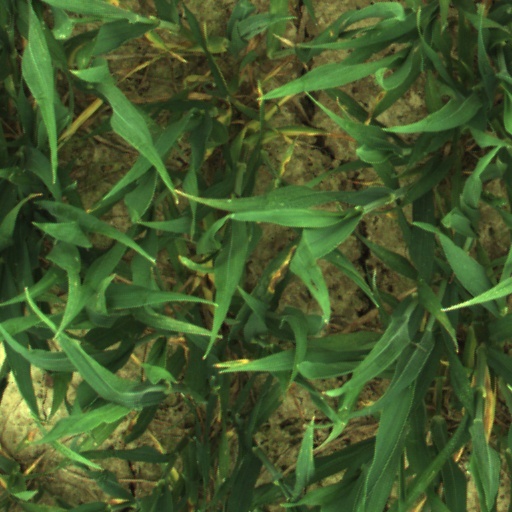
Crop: wheat